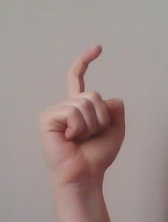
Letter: ra